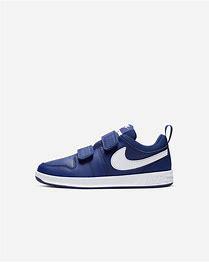
Brand: Nike
Model: Pico 5